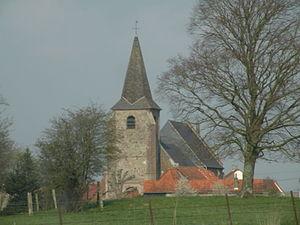
Église du Parcq.
Le Parcq est une commune française située dans le département du Pas-de-Calais en région Hauts-de-France.